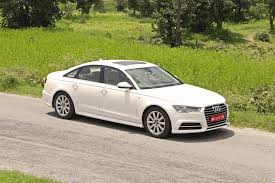
Label: noambulance